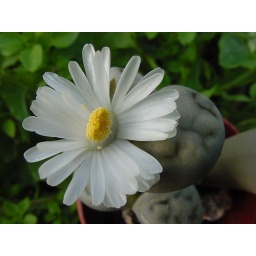
Lithops, the desert stone plant in full flower